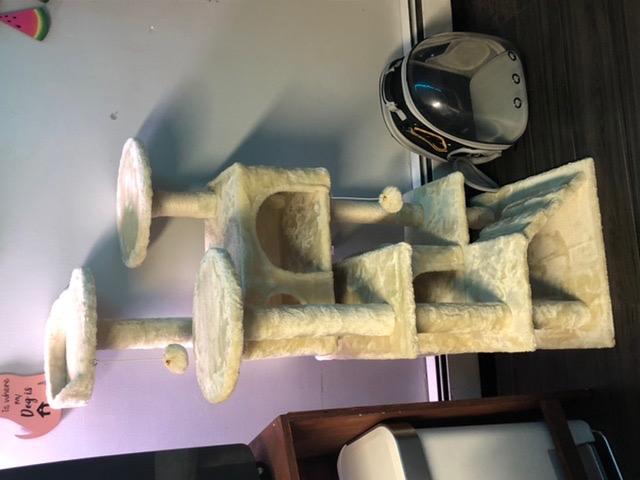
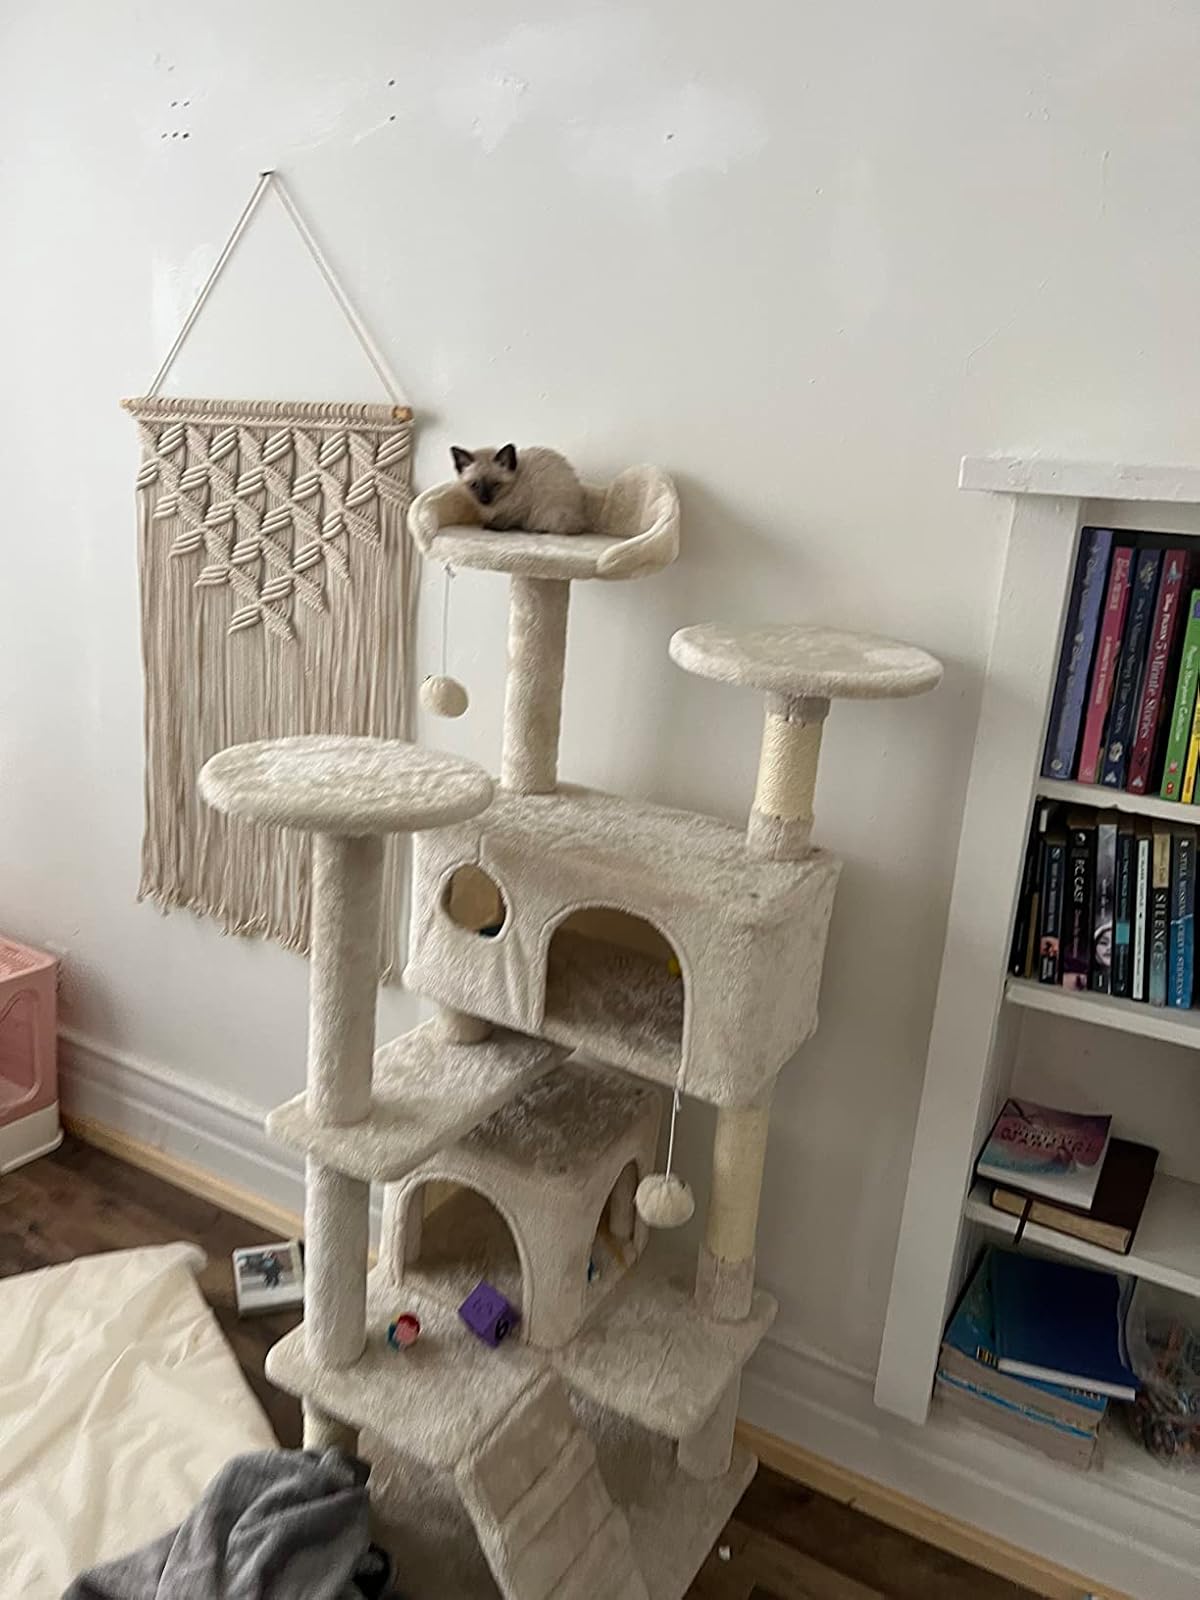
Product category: items_cat tree
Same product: yes